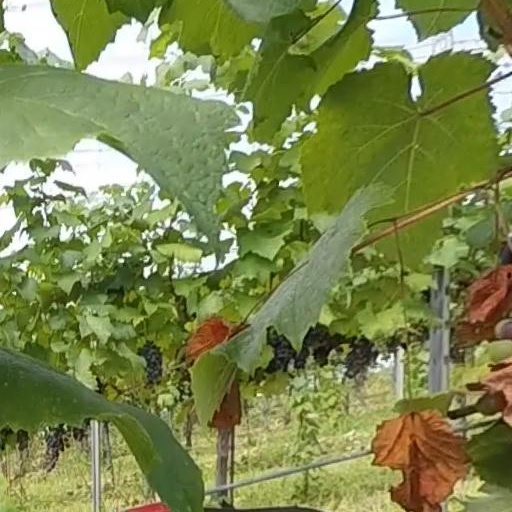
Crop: grape